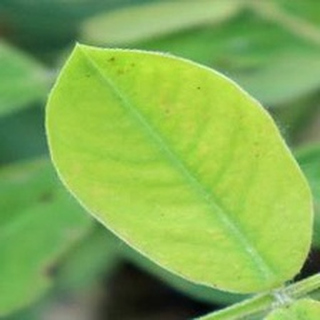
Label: groundnut_nutrition_deficiency